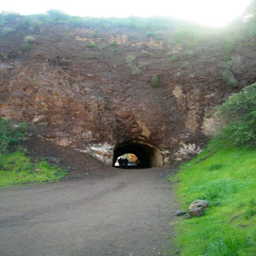
filming location hike how to get there